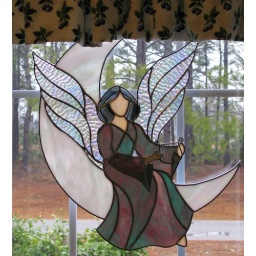
Stained glass angel with harp, sitting on a quarter moon, hangs in window. 1-24-09